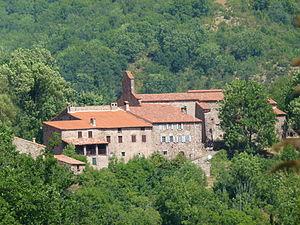
Cet article recense les monuments historiques des Pyrénées-Orientales, en France.
L'ermitage Notre-Dame-du-Coral est un ermitage des XVIIᵉ et XVIIIᵉ siècles, situé dans la commune de Prats-de-Mollo-la-Preste, dans le département français des Pyrénées-Orientales.